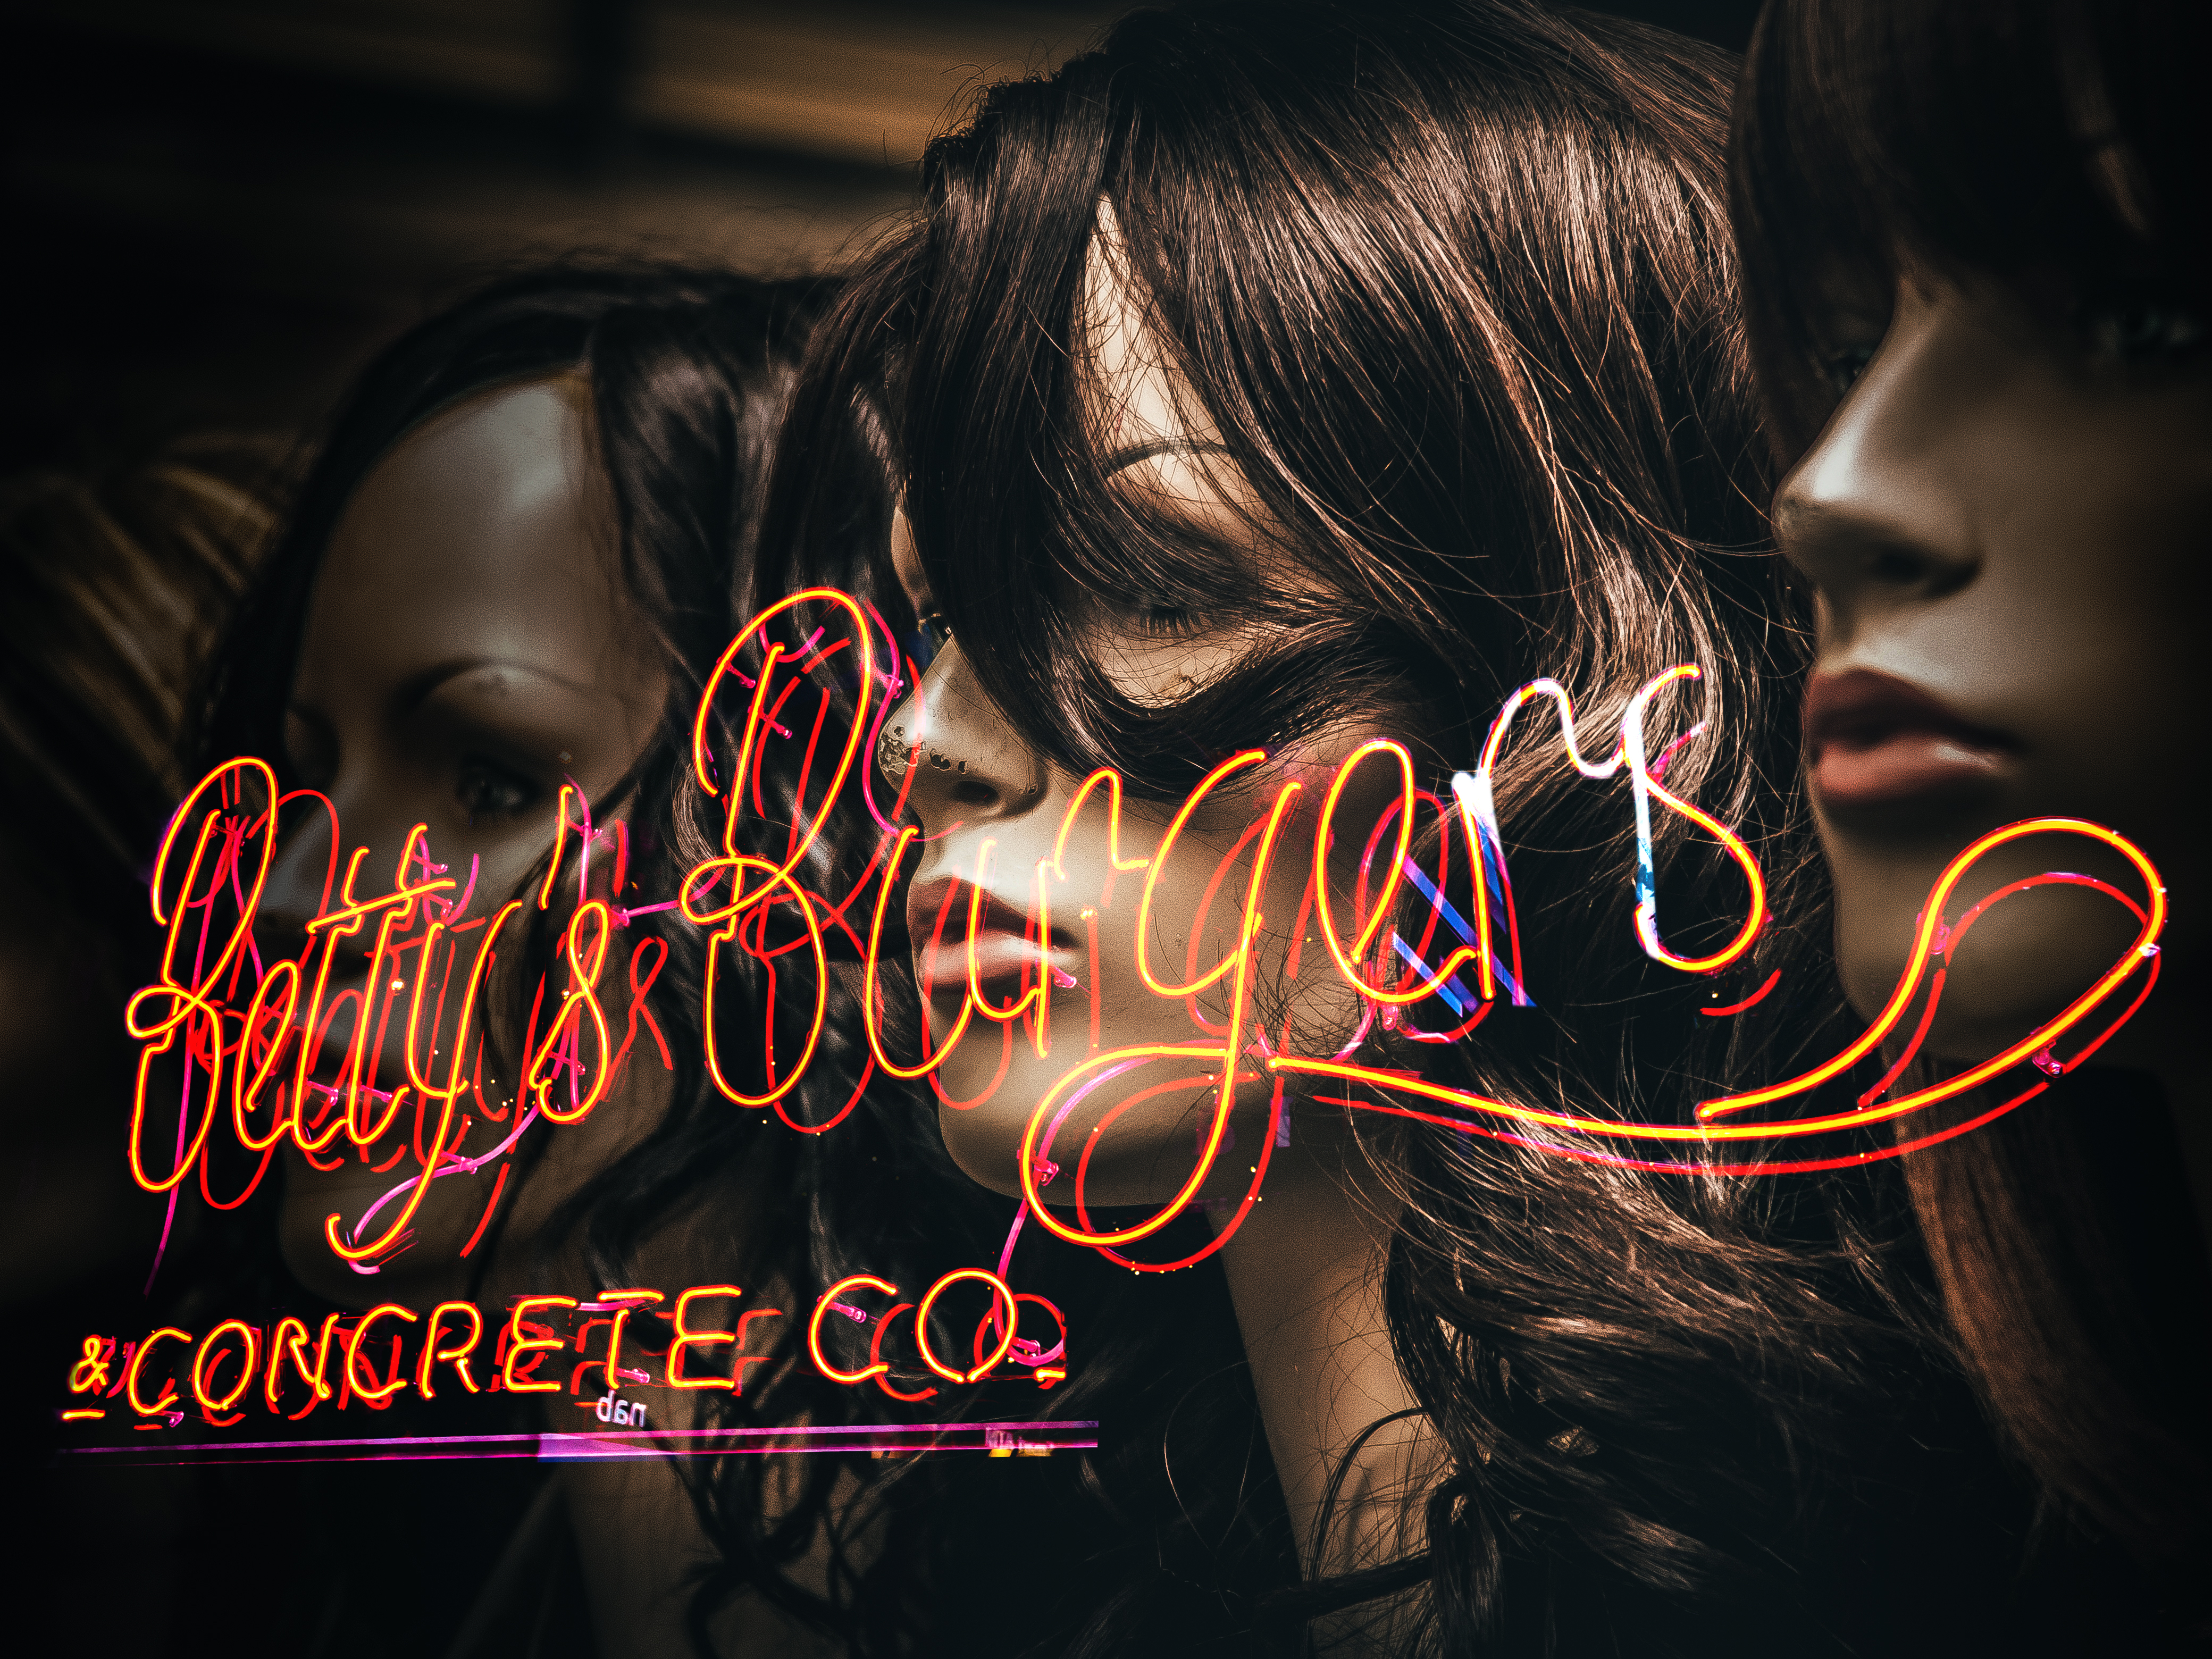
typography, glow, darkness, neon, mannequin, text, emotion